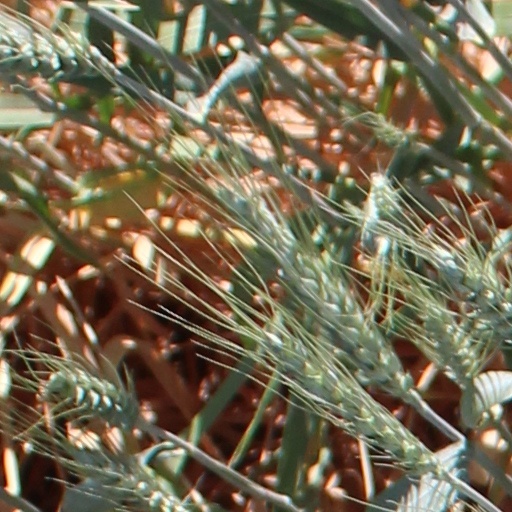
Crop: wheat